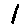
Label: 1